Young Toscanini

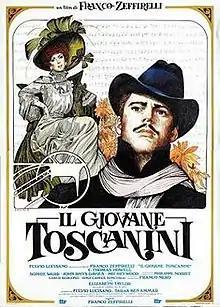

Young Toscanini (original title: Il giovane Toscanini) is a 1988 biographical drama film directed by Franco Zeffirelli and starring C. Thomas Howell and Elizabeth Taylor. It was screened out of competition at the 45th edition of the Venice Film Festival.